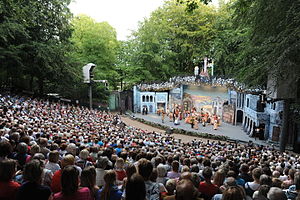
Varde / Festivaler og årlige arrangementer i Varde
Varde Sommerspil
Varde er en by i Sydvestjylland med 14.022 indbyggere. Varde er hovedby for Varde Kommune og hører som den øvrige del af det sydlige Jylland til Region Syddanmark. Man har i Varde valgt at have et større fokus på, at man befinder sig i en kommune, hvor naturen meget alsidig og giver mange muligheder. Bl.a. derfor har man nu udfordret byens motto ”Handelsbyen Varde” og arbejder nu under det fælles motto ”Vi i naturen”.